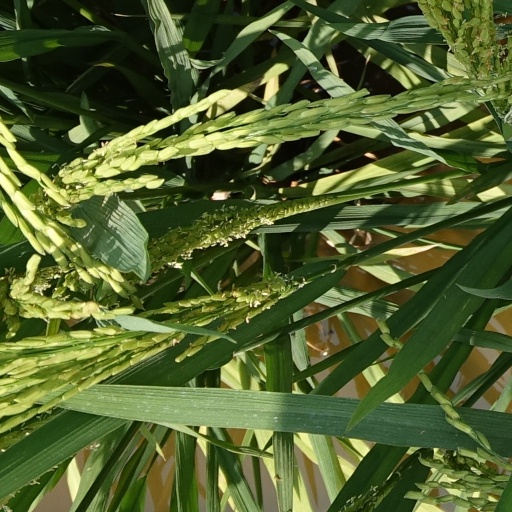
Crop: rice